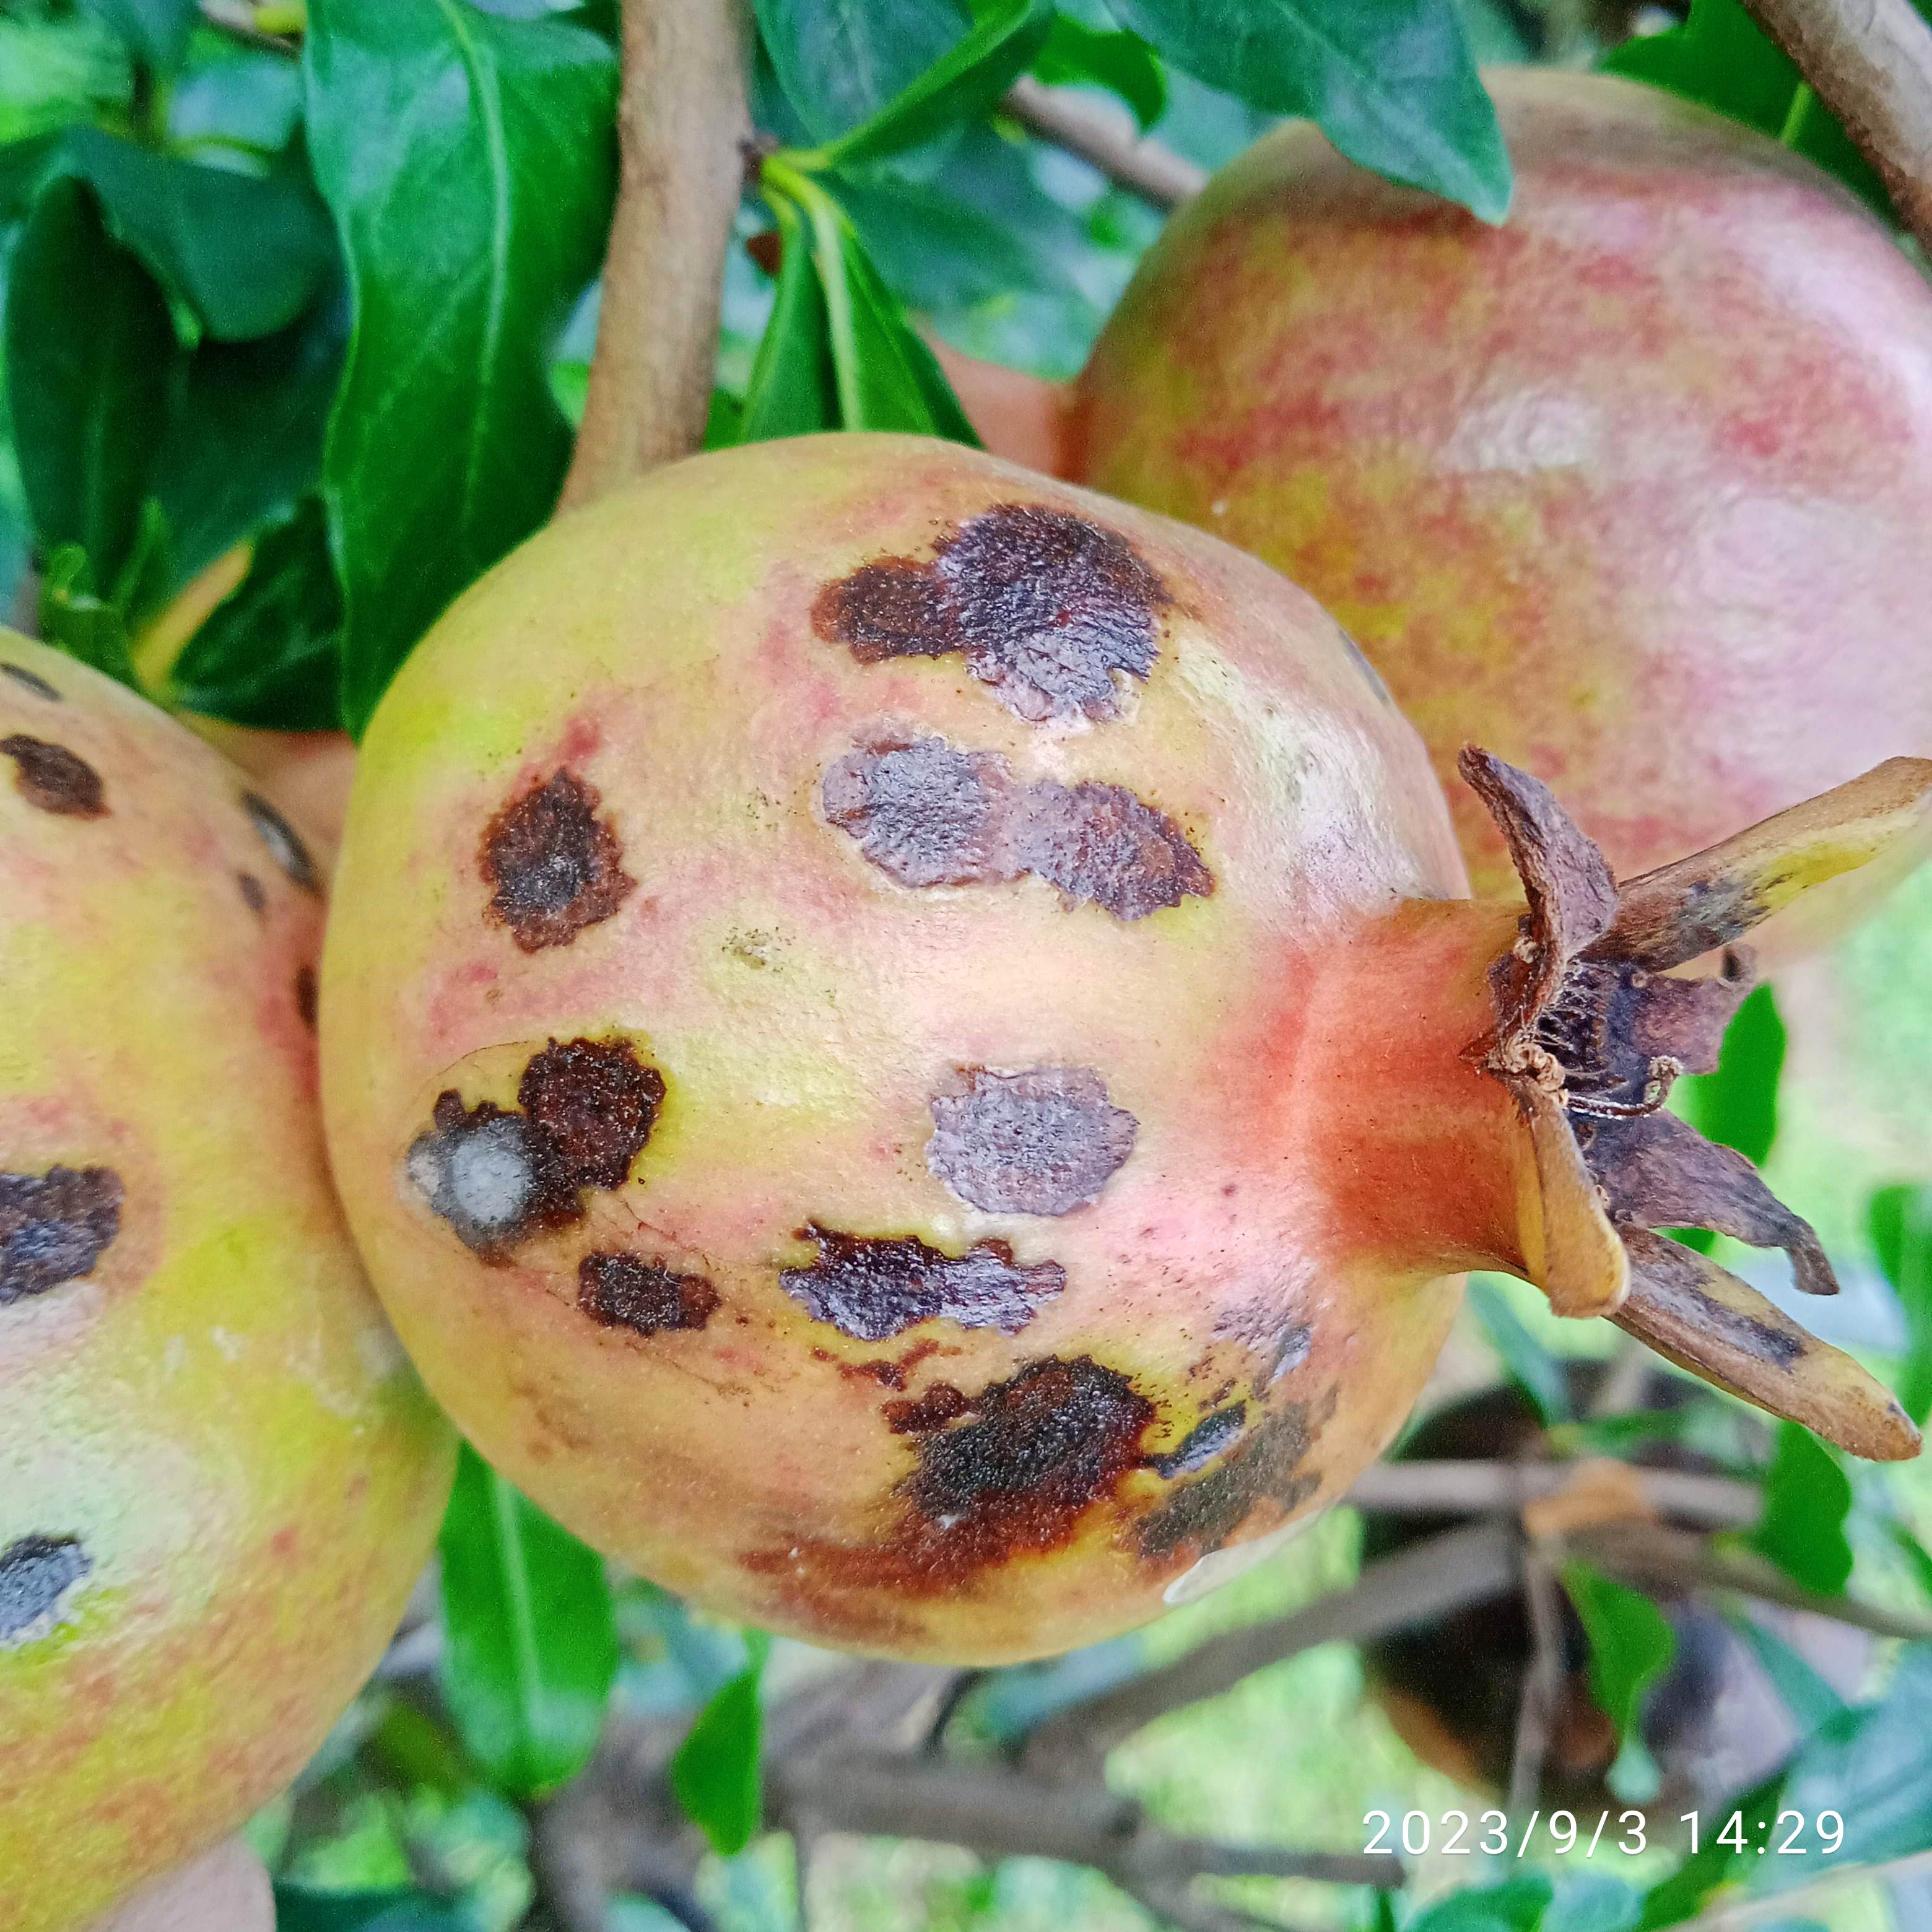
Label: Anthracnose